Delfshaven

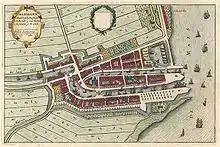
Delfshaven, in Joan Blaeu's collection "Tooneel der Steeden", 1649

Delfshaven is a borough of Rotterdam, Netherlands, on the right bank of river Nieuwe Maas. It was a separate municipality until 1886.